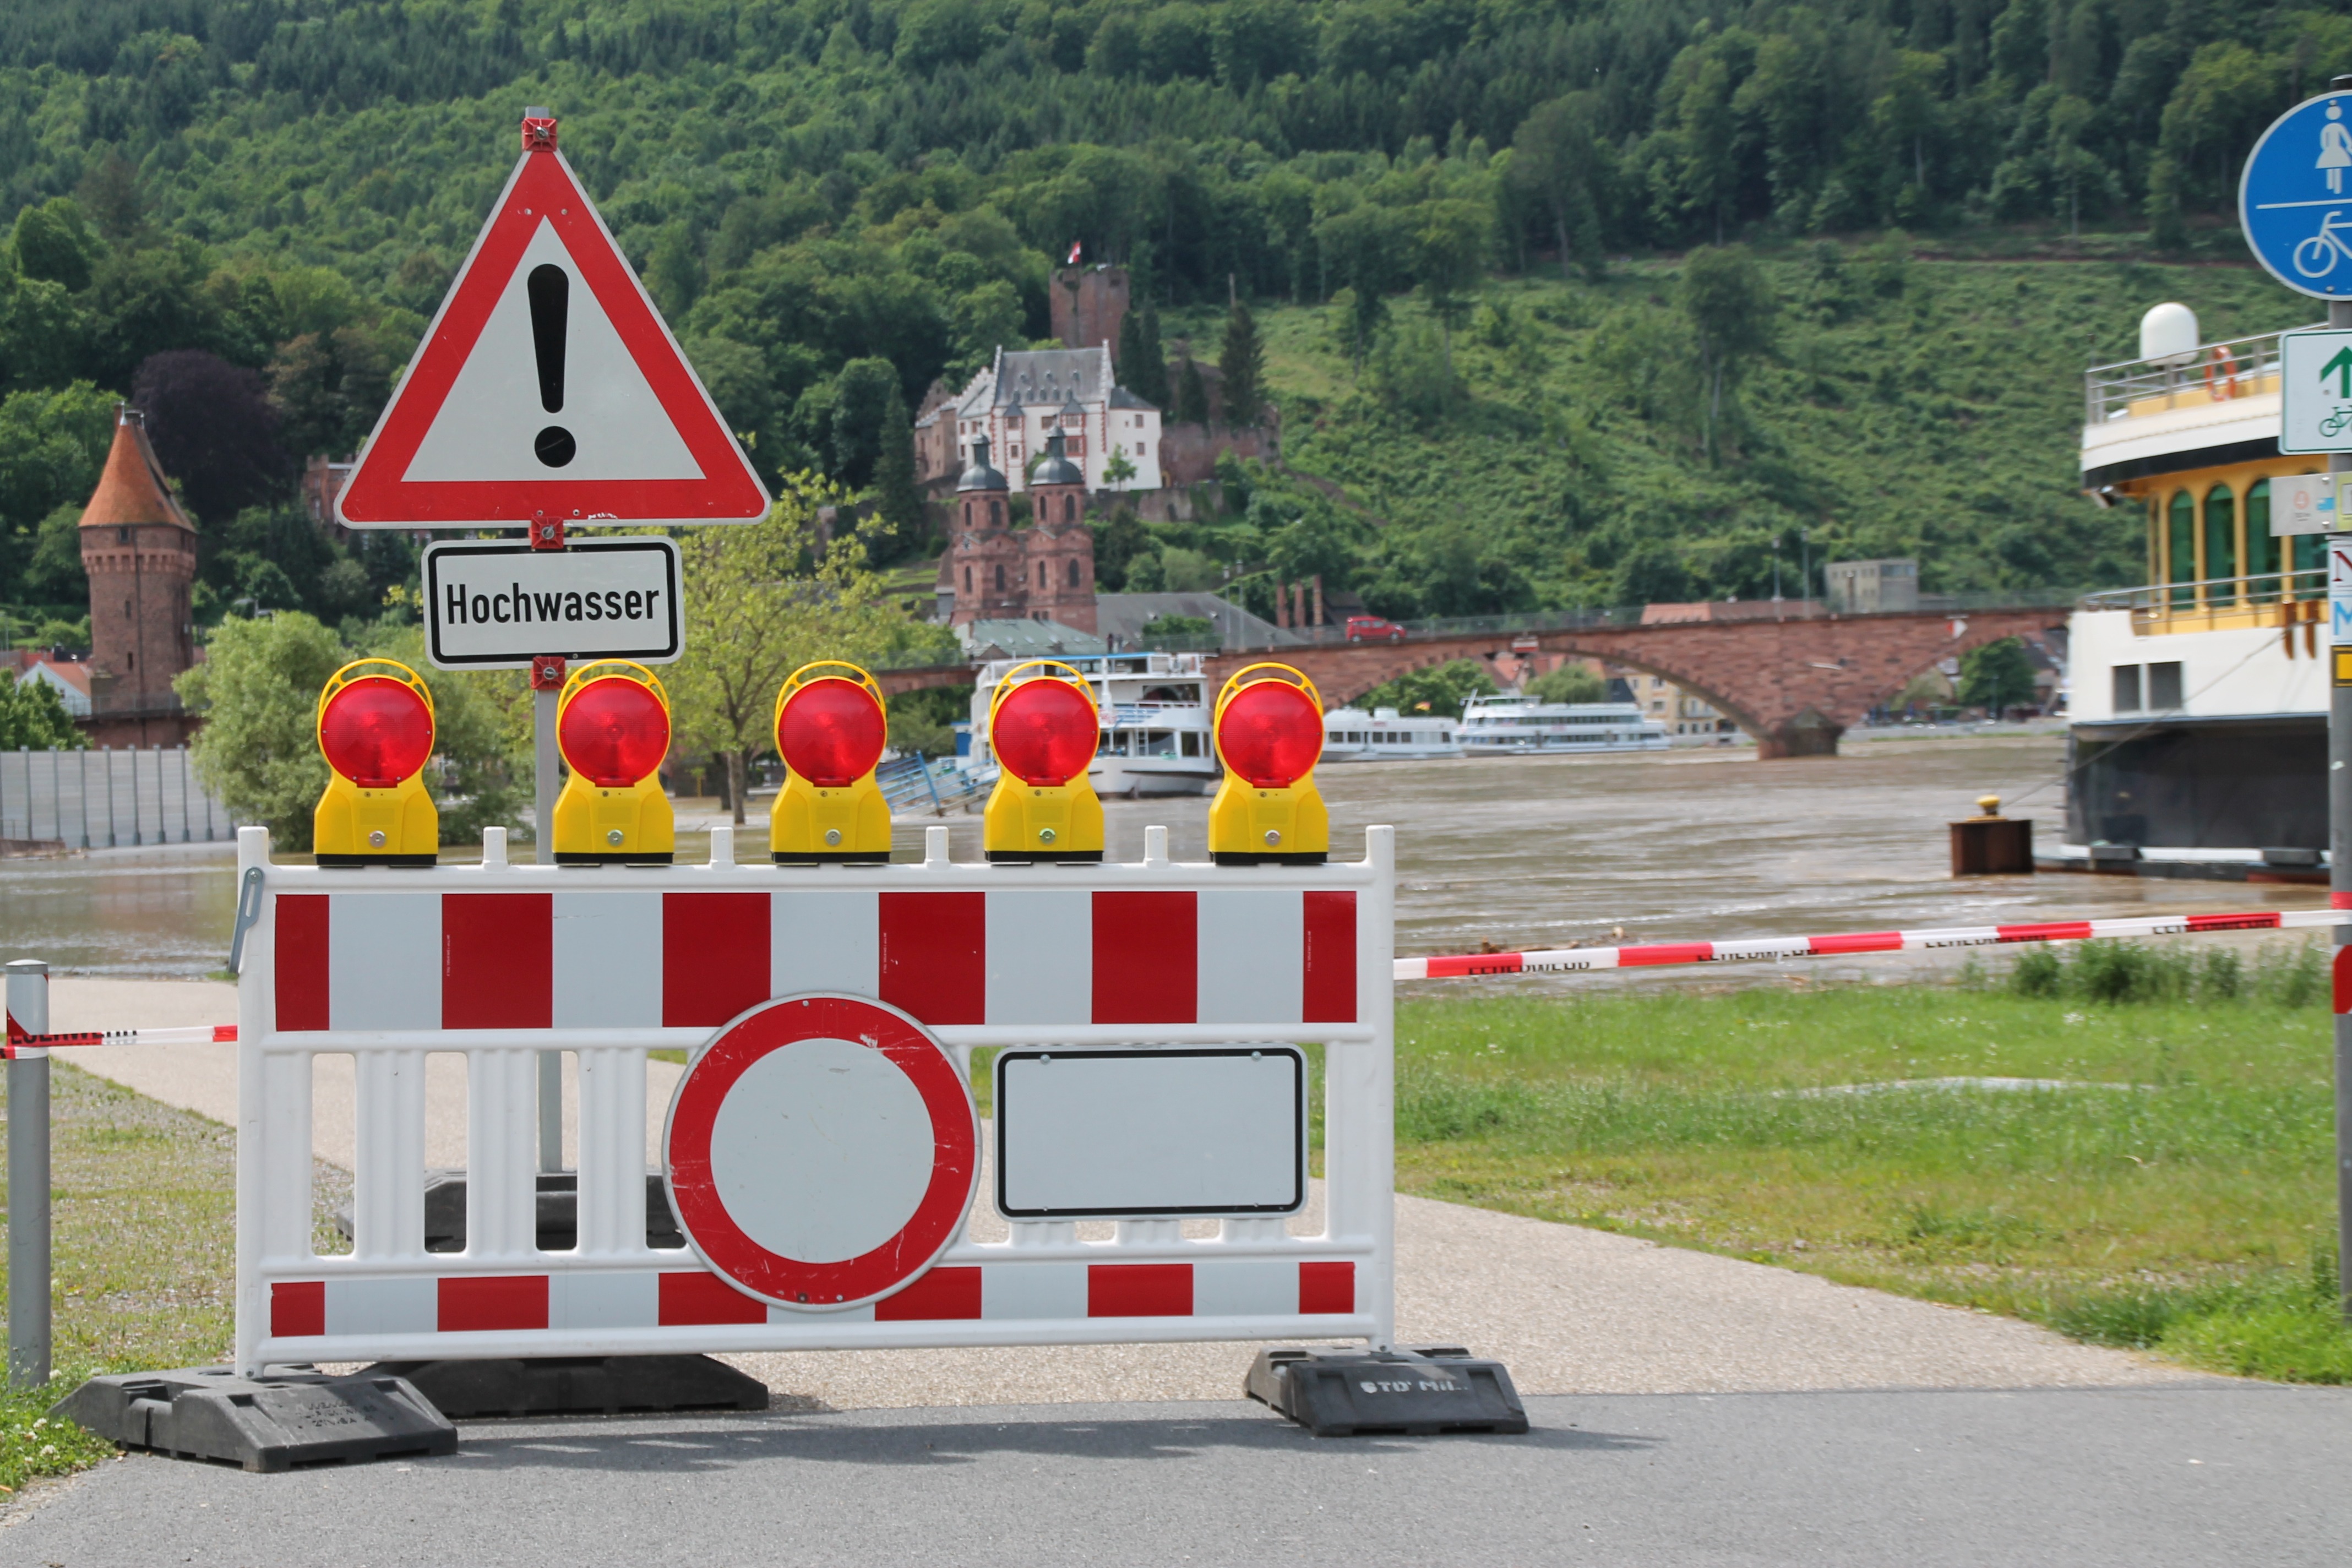
landscape, transport, vehicle, shield, flooded, high water, middle mountain